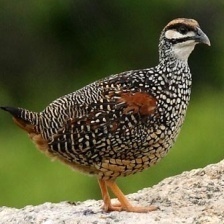
Species: BLACK FRANCOLIN
Scientific name: FRANCOLINUS FRANCOLINUS
ImageNet parent category: partridge